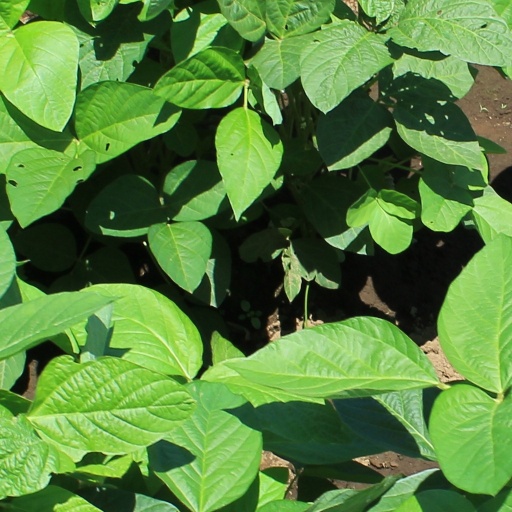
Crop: soybean